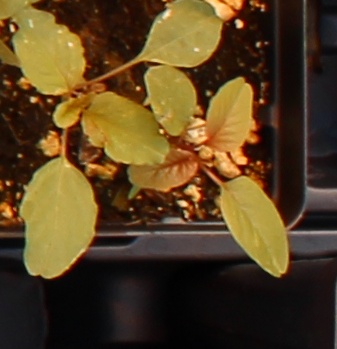
Label: Palmer Amaranth